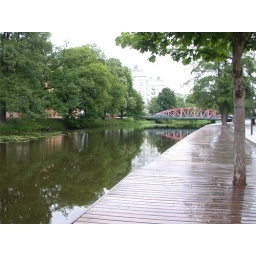
Canal near the bike bridge